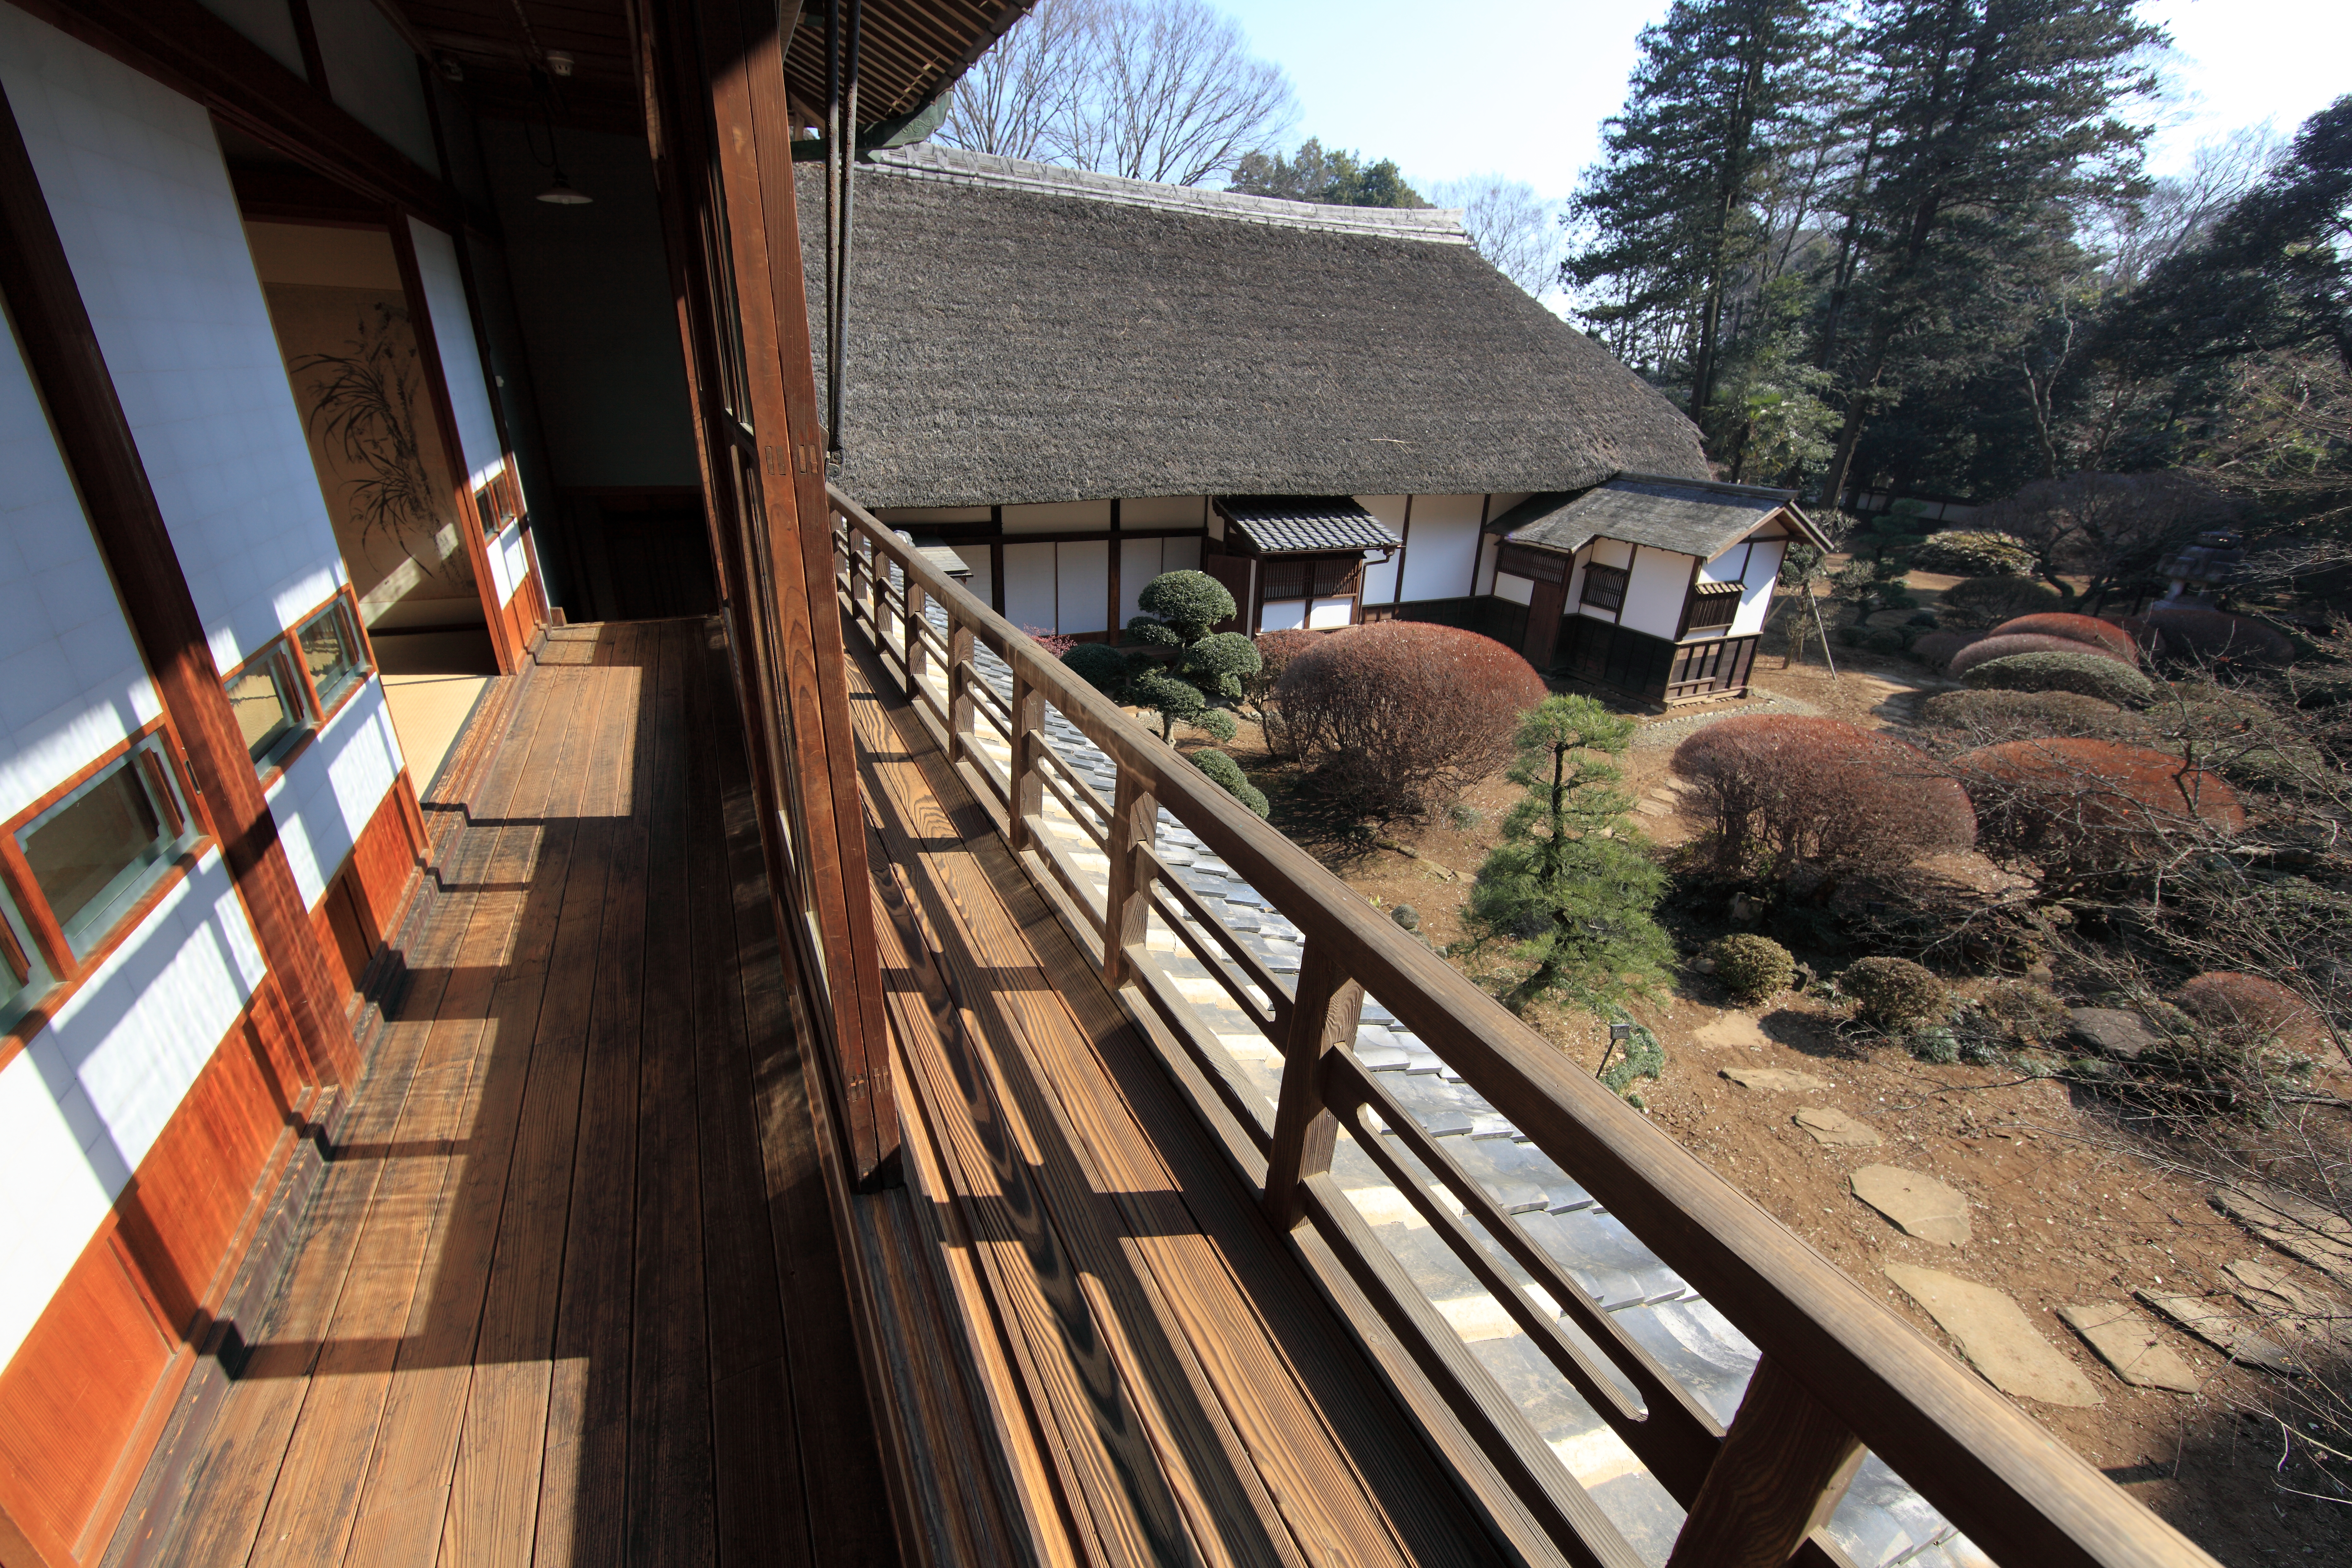
wood, home, high, cottage, property, garden, japanese, resort, 5d, style, hires, estate, markii, hi, res, resolution, ibaraki, canonef14mmf28liiusm, joso, sakano, outdoor structure